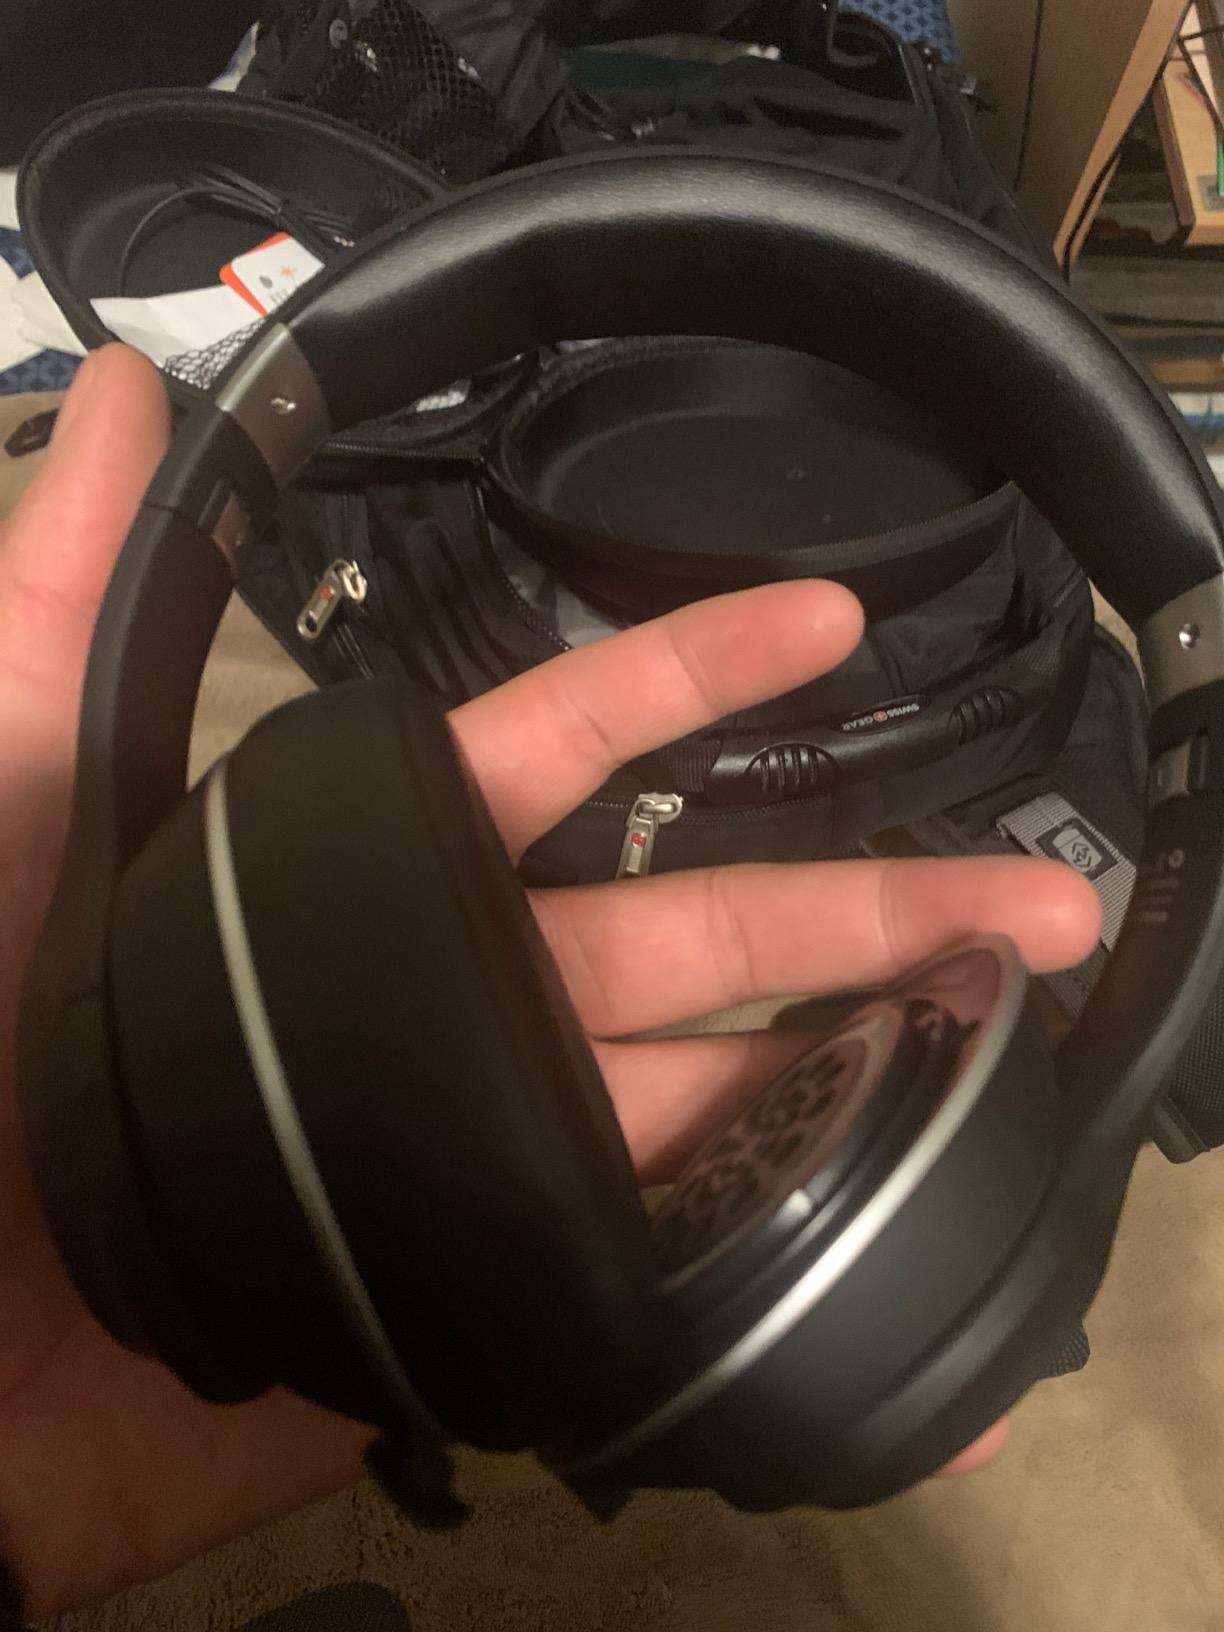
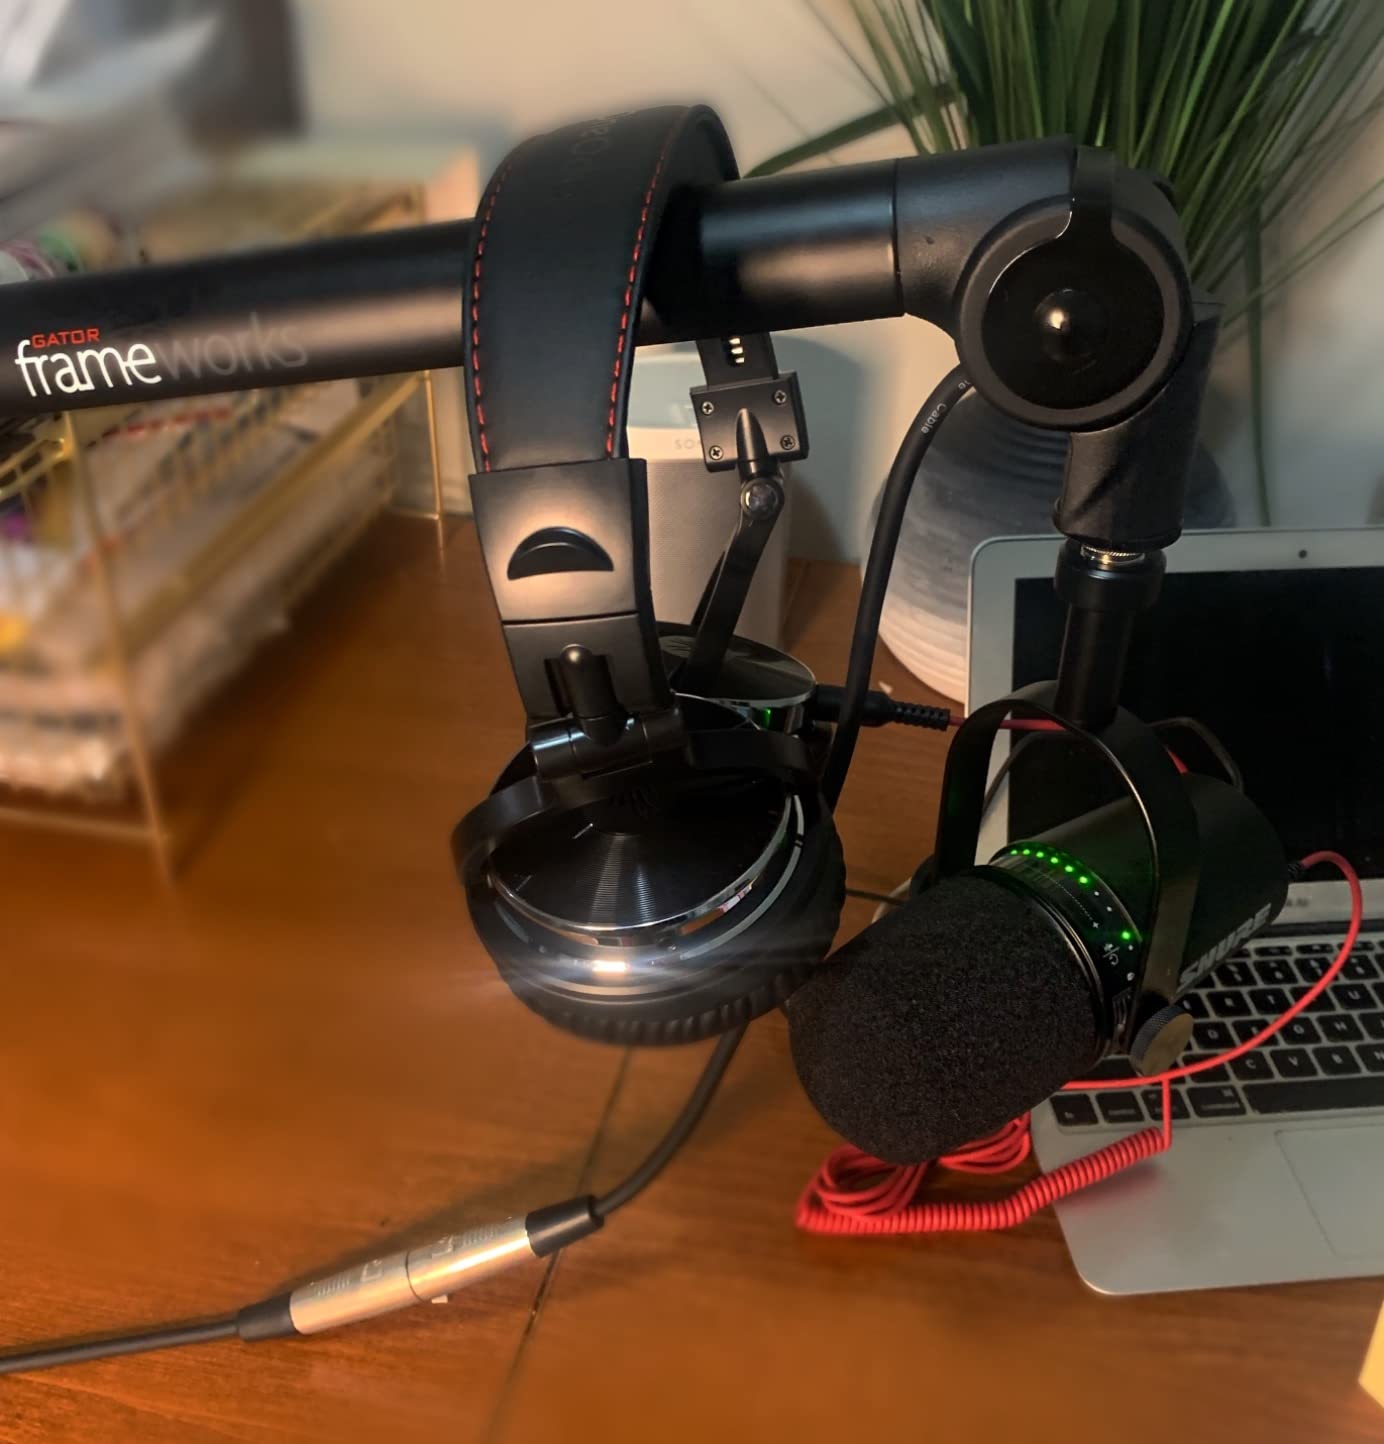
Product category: headphones
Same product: no